Jiang Wei

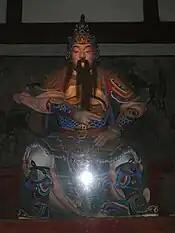
A statue of Jiang Wei in Zhuge Liang's temple in Chengdu. It was made in 1672.

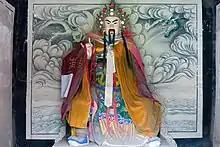
Jiang Wei 2016 Temple of Marquis Wu (Wuzhang Plains)

In the summer of 253, Jiang Wei led tens of thousands of Shu troops from Shiying (石營; northwest of present-day Xihe County, Gansu) to besiege Didao (狄道; around present-day Lintao County, Gansu). In response to the Shu invasion, the Wei regent Sima Shi ordered his generals Guo Huai and Chen Tai to lead the Wei forces stationed in the Guanzhong region to attack the invaders and lift the siege on Didao. Chen Tai attacked the Shu forces at Luomen (洛門; in present-day Wushan County, Gansu) and defeated them. Jiang Wei eventually withdrew all his forces and retreated back to Shu when they ran out of food supplies.